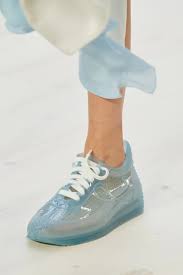
Label: Sneaker